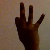
The image shows a hand gesture representing the number 9 in Indian Sign Language.